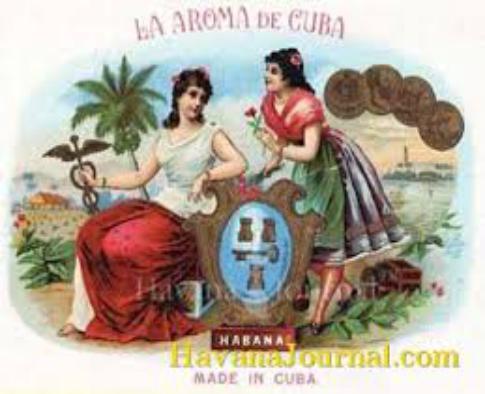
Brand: La Aroma de Cuba
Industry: Necessities